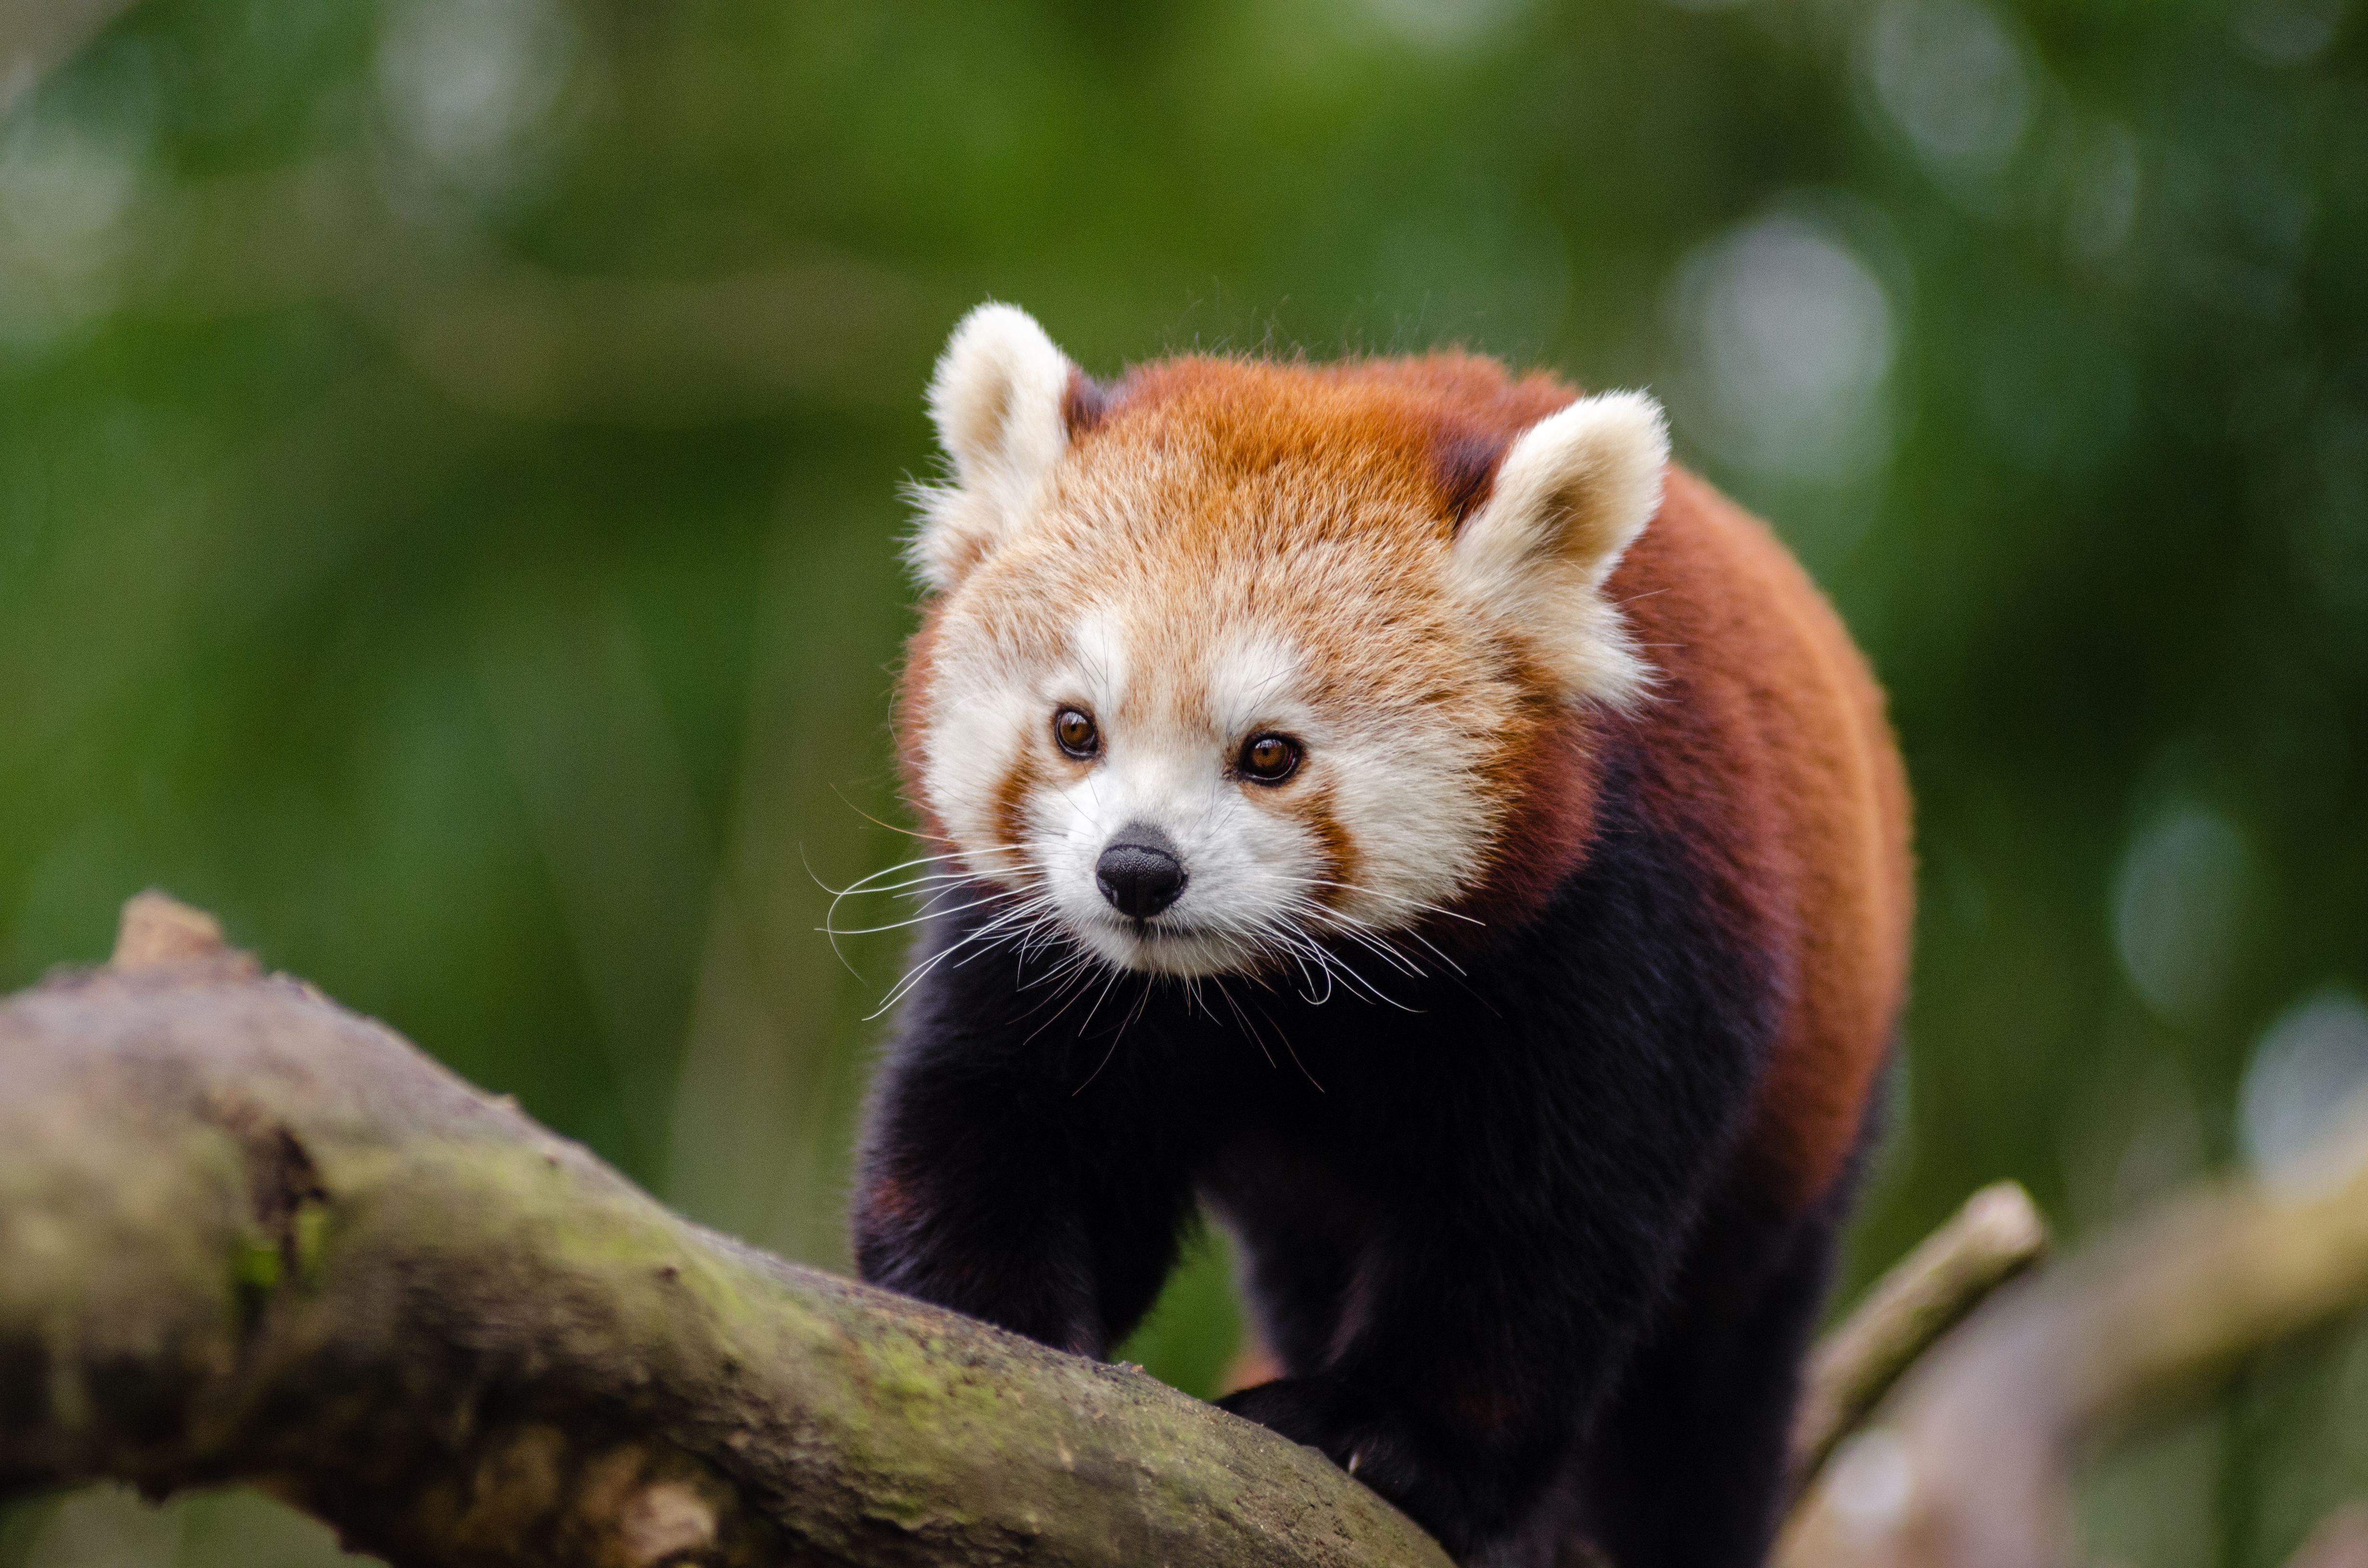
tree, nature, cold, winter, bokeh, vintage, sweet, feet, animal, cute, female, wildlife, zoo, fur, orange, young, green, high, red, foot, mammal, nikon, fauna, red panda, panda, 2015, face, nose, whiskers, paw, tail, animals, ears, endangered, vertebrate, germany, deutschland, natur, paws, tier, iso, fell, gesicht, baum, adorable, bamboo, d7000, roter, kleiner, niedlich, sues, suess, species, bedrohte, tierart, tierpark, weiblich, jungtier, jung, ohren, schwanz, nase, bedroht, ailurus, fulgens, mozilla, firefox, wochenende, weekend, kalt, gr n, sus